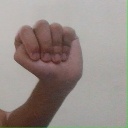
अक्षर: ठ